Sky position (RA, Dec in degrees): 198.297, -3.096
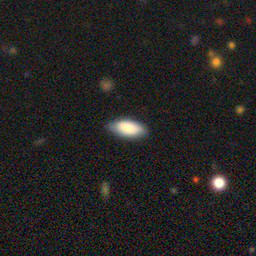
Galaxy morphology: In-between Round Smooth Galaxies